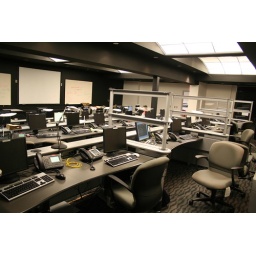
WarRoom,yeh! thats what it was called; i was alloted a chair and computer in this fish market for a month. Champaign,Illinois,US